International Futures

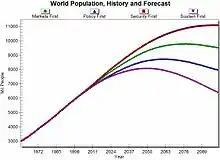
Forecast of world population for four UNEP scenarios from 1960–2100

The software allows users to access and change the parameters and variables that are used in the model. The Scenario Analysis set out lets users create their own global scenario or load a pre-run global scenario in their field of interest. For example, to analyze the effects of a policy intervention on different sub-models and variables within the model, make the changes to the appropriate variable and then analyze the results in comparison to the base-case. Many pre-run scenarios come packaged with the model, including work that has been completed for the United Nations Environment Programme and the National Intelligence Council.